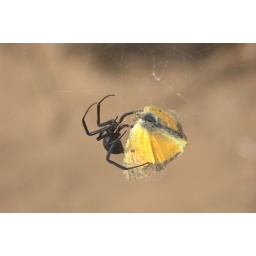
A butterfly flew into this black widow's web. Here, the black widow is in the process of killing the butterfly.